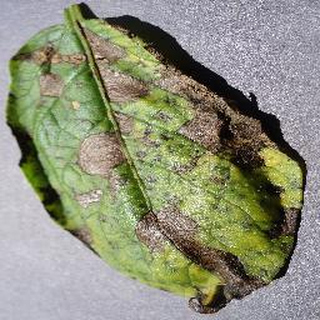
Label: potato_early_blight